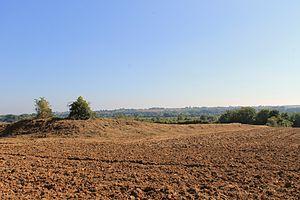
Ouistreham est une commune française située dans le département du Calvados en région Normandie, peuplée de 9 081 habitants. La municipalité communique désormais avec le nom d'Ouistreham Riva-Bella.